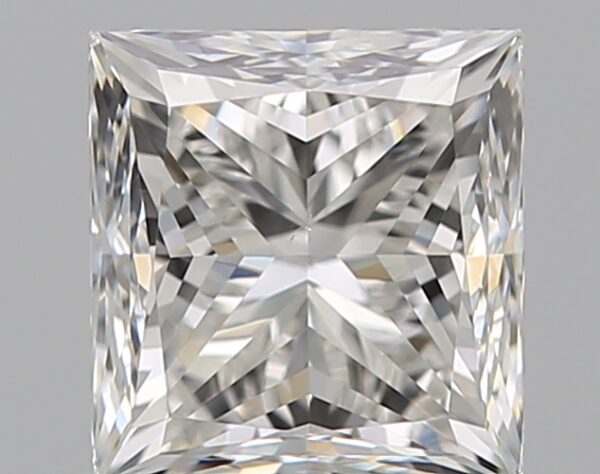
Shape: princess
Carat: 0.96
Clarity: VS1
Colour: G
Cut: GD
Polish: EX
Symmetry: VG
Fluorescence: N
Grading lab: GIA
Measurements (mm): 5.26 x 5.03 x 3.94